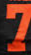
Number: 7